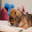
Label: dog